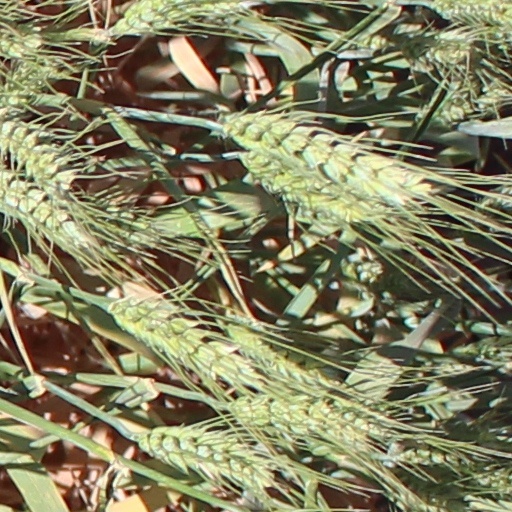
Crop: wheat